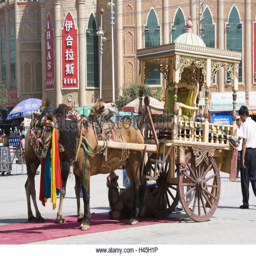
horse - drawn carriage , square at the mosque